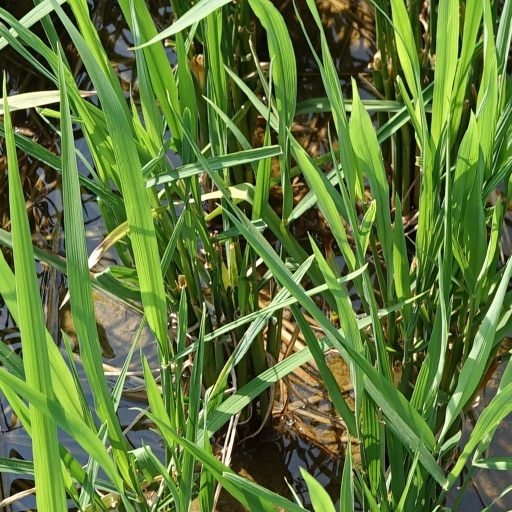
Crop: rice